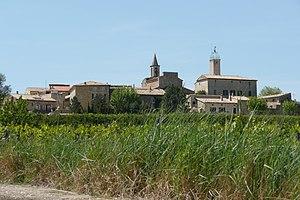
Vue d'ensemble sur Saint-Alexandre (Gard).
Saint-Alexandre est une commune française située dans le département du Gard, en région Occitanie.